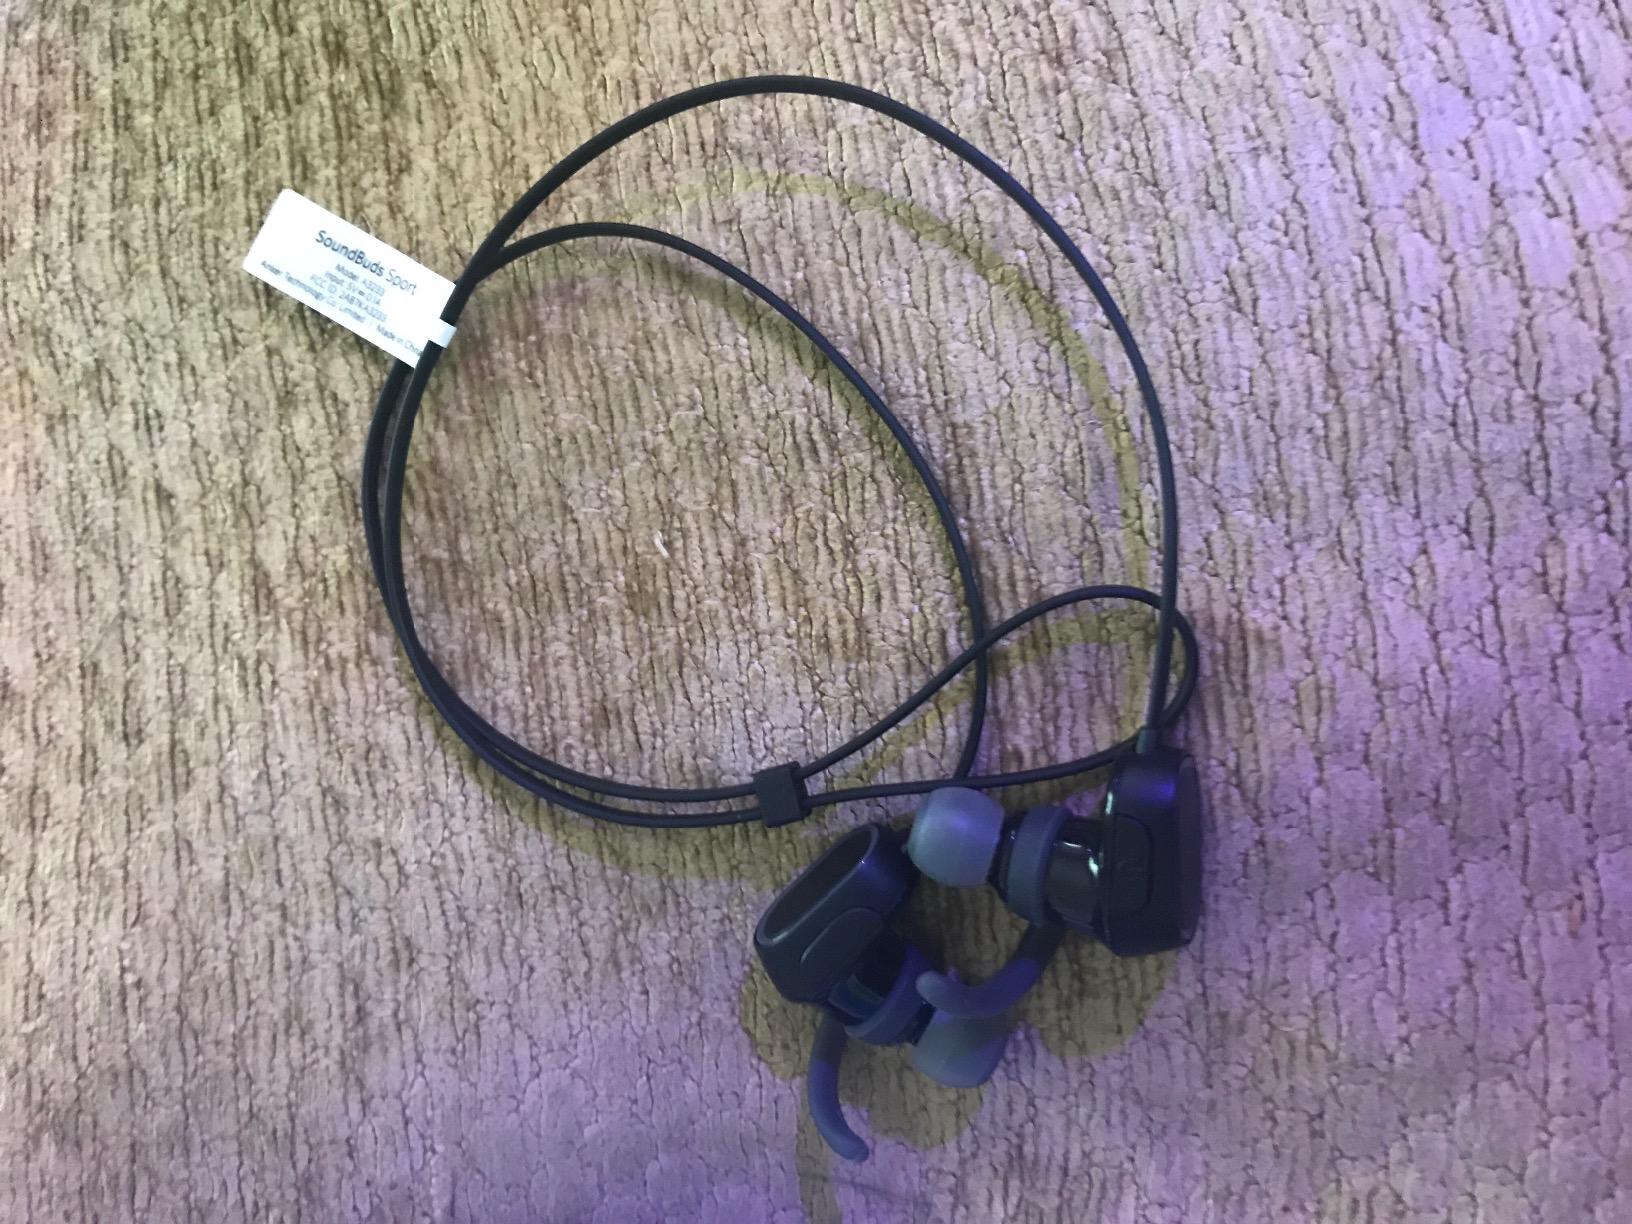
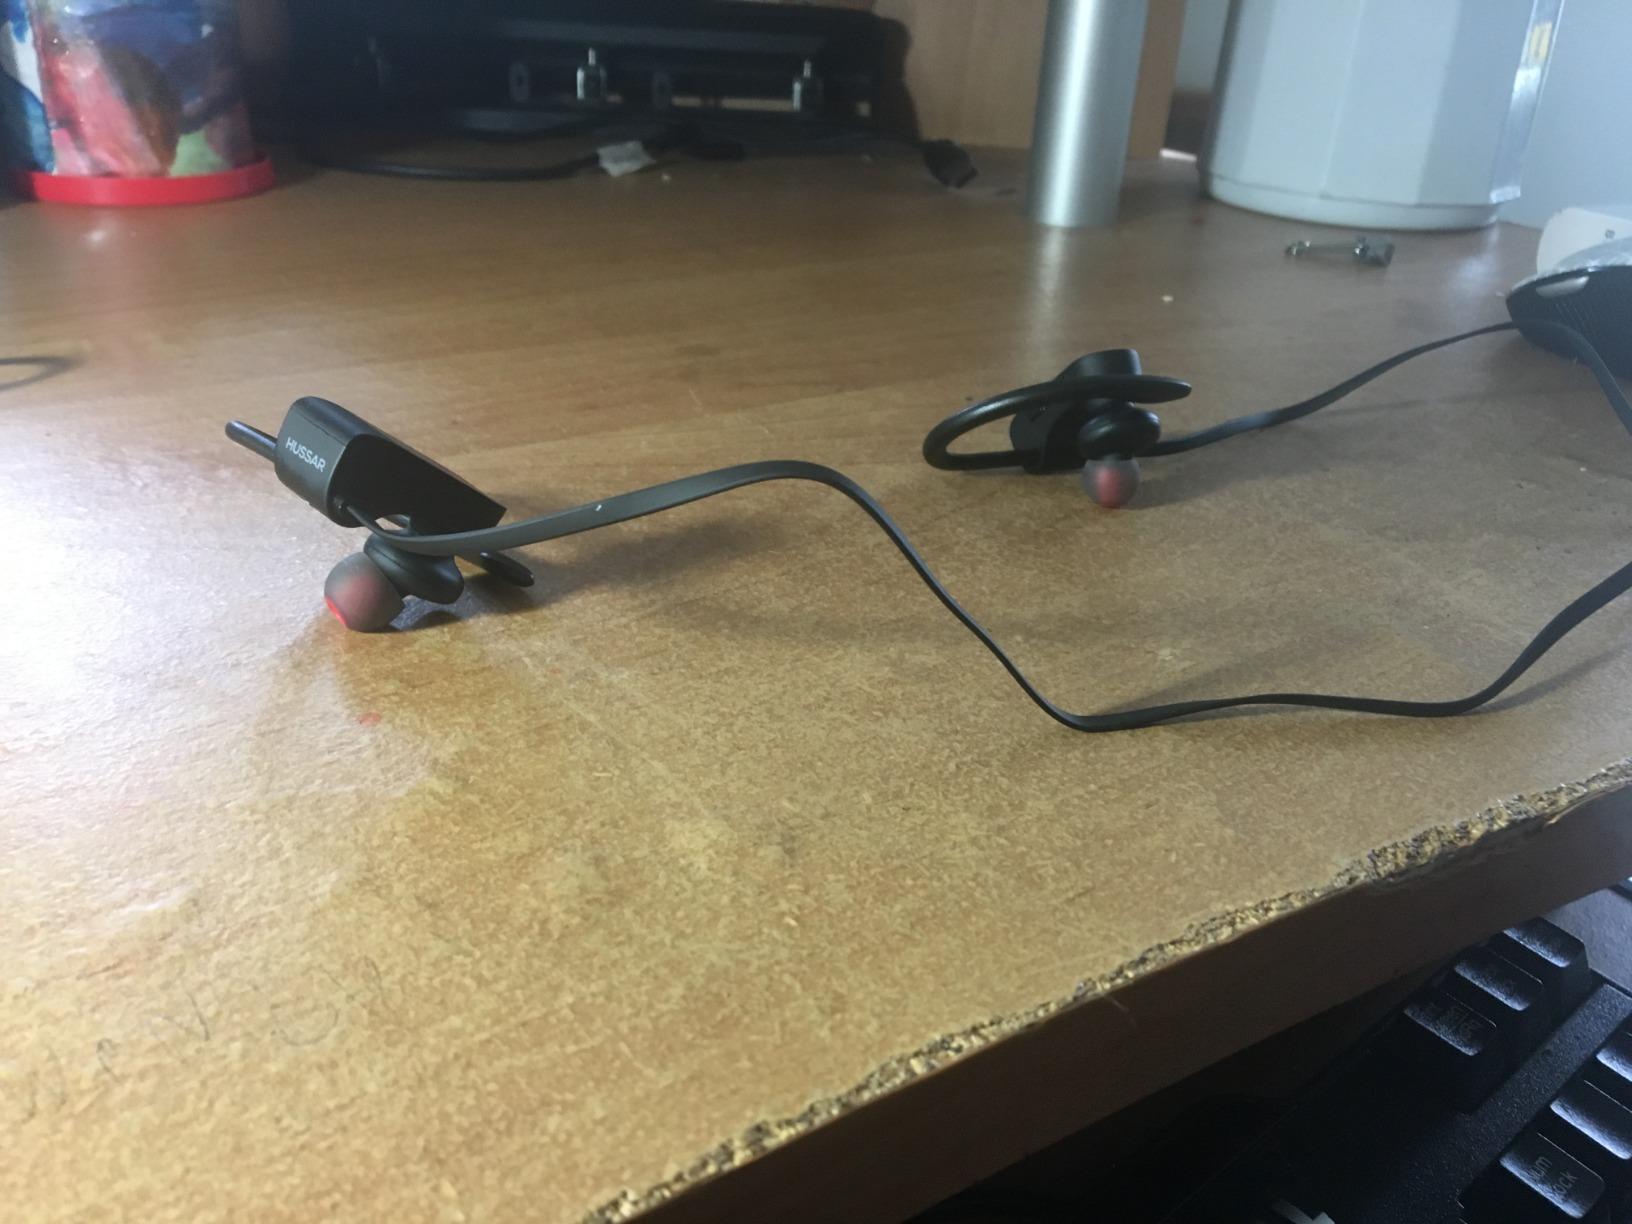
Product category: headphones
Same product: no